Francisco Hernández de Córdoba (founder of Nicaragua)

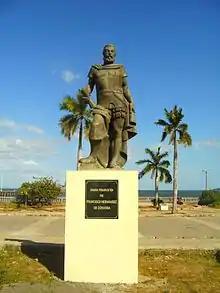
A statue of Francisco Hernández de Córdoba in Granada

Francisco Hernández de Córdoba (– 1526) is usually reputed as the founder of Nicaragua, and in fact he founded two important Nicaraguan cities, Granada and León. The currency of Nicaragua is named the "córdoba" in his memory.